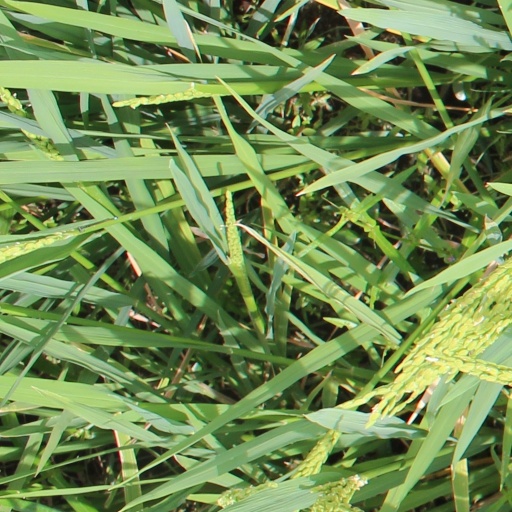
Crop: rice